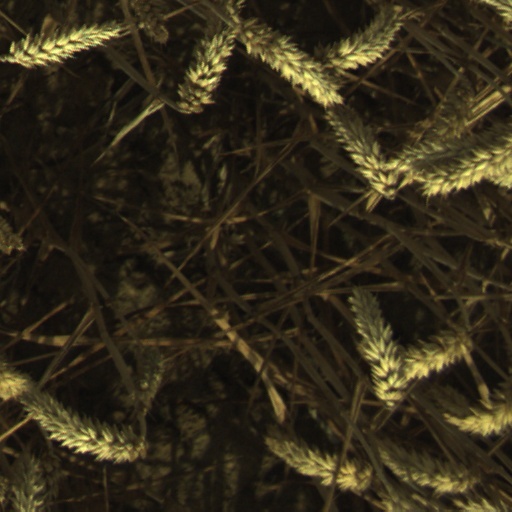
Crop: wheat